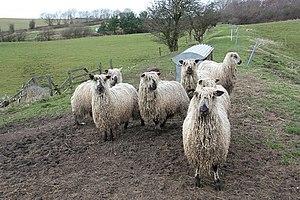
Le teeswater est une race ovine originaire du nord de l'Angleterre, spécialement de la région de Teesdale, la vallée de la Tees, dans le Yorkshire du Nord. C'est une race à laine longue dont le diamètre de la fibre est grand. Elle est élevée pour sa viande d'agneau et de mouton, ainsi que pour sa laine. Cette race est suivie par le Rare Breeds Survival Trust, car elle est classée dans la catégorie vulnérable.
Liste des principales races de moutons connues du Royaume-Uni :